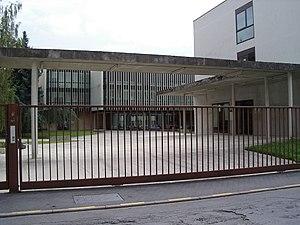
Lycée Sévigné Charleville (Ardennes)